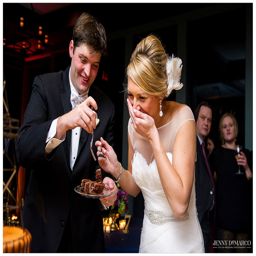
person laughs as her and the groom enjoy their wedding cake .